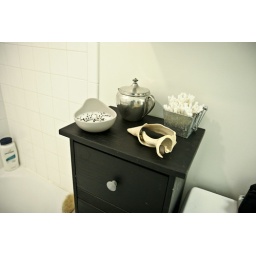
cabinet in bathroom tidied up